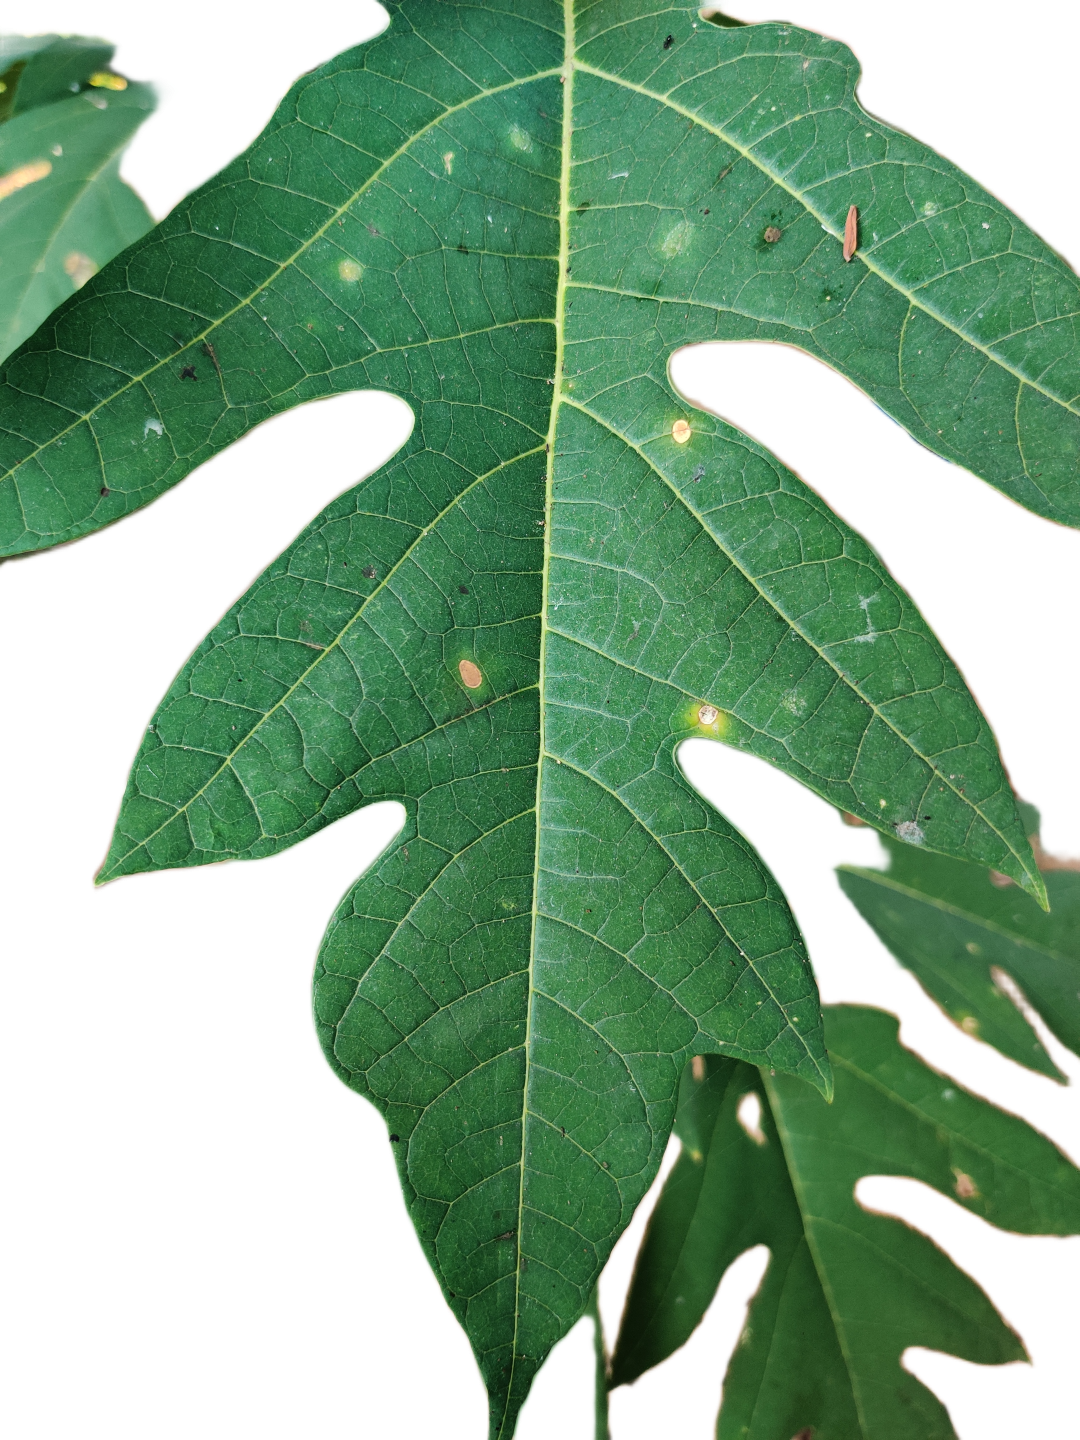
Crop: Papaya
Label: Carica_Insect_Hole